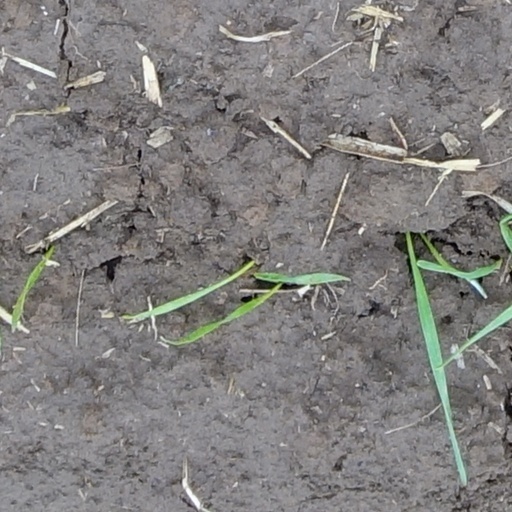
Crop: wheat